Ireland in the Eurovision Song Contest 2008

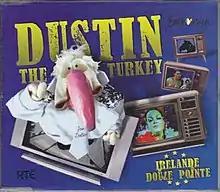
"" was released as a CD single as part of the Irish entry's promotional activities.

The announcement of Dustin the Turkey as the winner of Eurosong 2008 caused mixed reactions from the hall audience, including audible boos and panellist Dana Rosemary Scallon describing the win as a "mockery of the competition". Dana also stated that Ireland would be better withdrawing from the competition than sending Dustin. Former contest winning composers Frank McNamara and Shay Healy questioned the legitimacy of the jury panel that selected Dustin as one of the six finalists of Eurosong 2008, with the former questioning whether RTÉ was "giving two fingers to Irish songwriters". Jury chairman Bill Hughes subsequently stated that Dustin's song, which included a "strong female vocal", was "very funny" and "had a great melody".